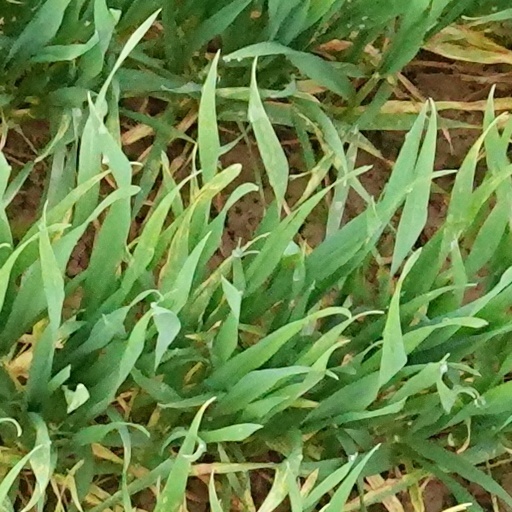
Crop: wheat